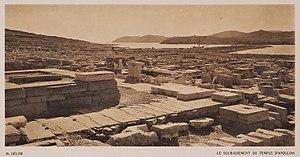
Délos est l'une des îles des Cyclades, en Grèce. Minuscule, aride, inhabitée depuis longtemps, elle se situe en face de l'île de Rhénée et à proximité de Mykonos. Ses pentes sont douces et le mont Cynthe ne dépasse pas 113 m. Le port a toujours été exposé aux vents qui, dès qu'ils se lèvent, rendent l'île inaccessible. Dans la partie basse se trouvait jadis un lac sacré d'eau douce, aujourd'hui à sec.